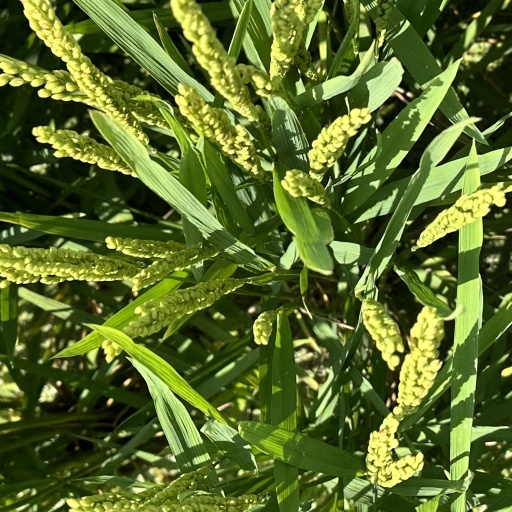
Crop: rice